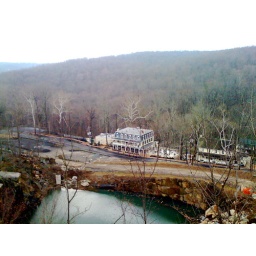
Atop the rock face overlooking St. Pete's and the large build-up of water below (pond).